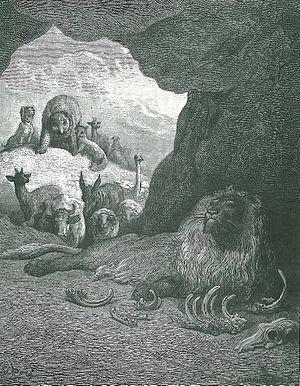
Le Lion malade et le Renard est la quatorzième fable du livre VI de Jean de La Fontaine situé dans le premier recueil des Fables de La Fontaine, édité pour la première fois en 1668. La fable le Lion et le Renard a été transformer en histoire par les arabes.